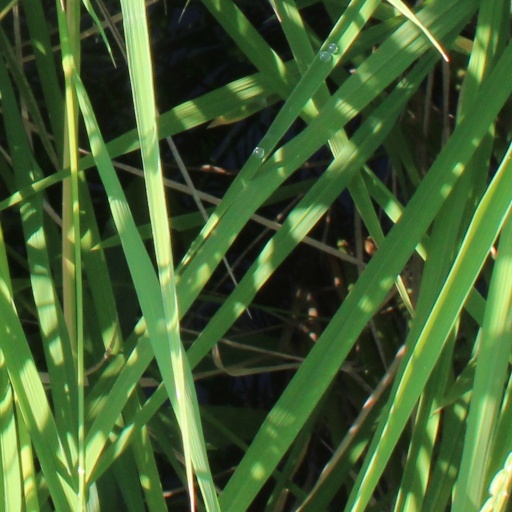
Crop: rice